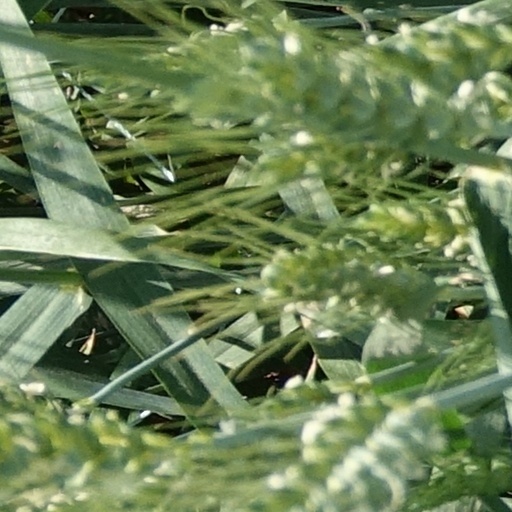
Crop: wheat